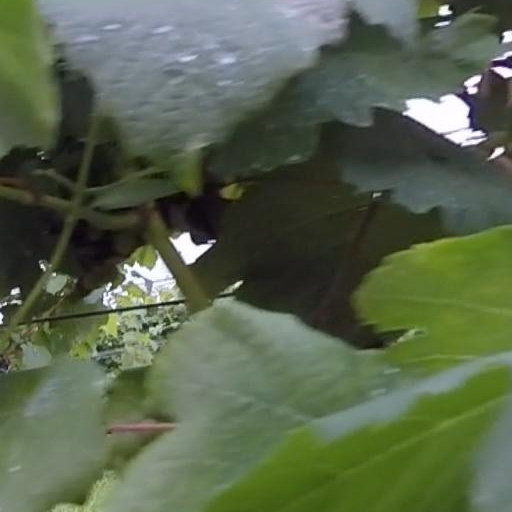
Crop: grape